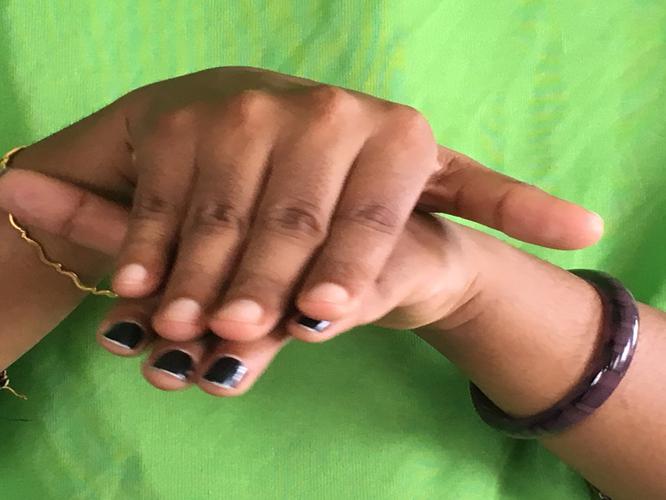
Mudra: Matsya
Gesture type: double_hand